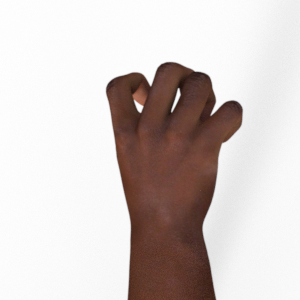
Label: rock